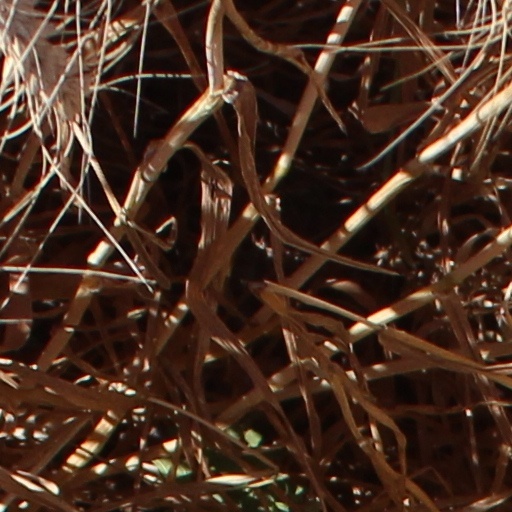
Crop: wheat